1994 Japanese electoral reform

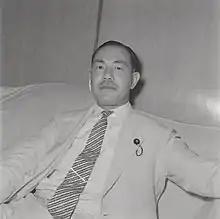
Tanaka Kakuei as 40th prime minister of Japan. (1972-1974)

The Tanaka Kakuei I Cabinet lasted from April 26, 1972, to January 24, 1974.